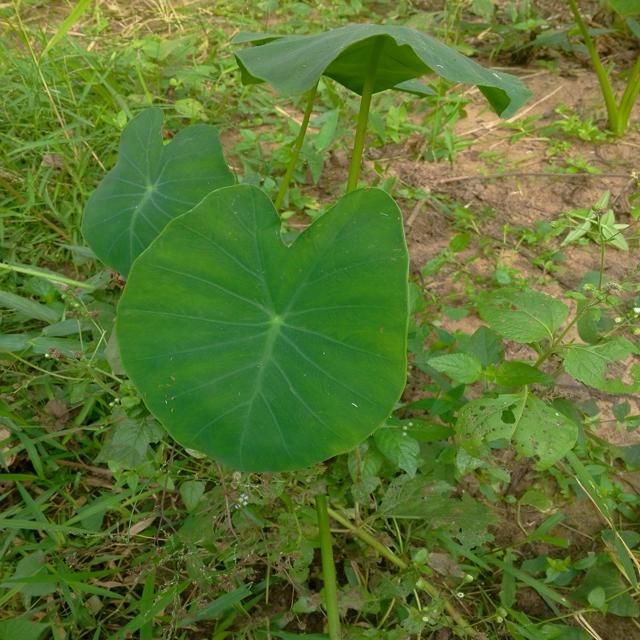
Label: Healthy